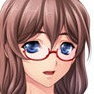
Portrait style: Anime Portrait